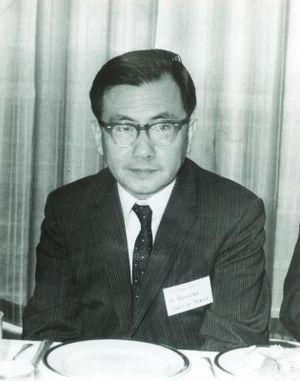
Kunihiko Kodaira est un mathématicien japonais connu pour son travail en géométrie algébrique et en théorie des variétés complexes et aussi en tant que fondateur de l'école japonaise de géométrie algébrique. Il a reçu une médaille Fields en 1954, le premier Japonais à avoir cet honneur.